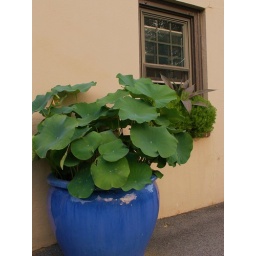
Lotus in blue pot